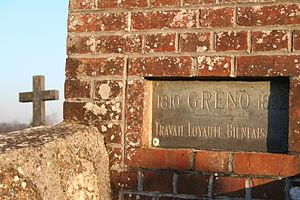
Joseph Narcisse Greno, né le 27 décembre 1810 à Neuve-Maison et mort le 21 octobre 1892 à Reims, est un homme d'affaires français.